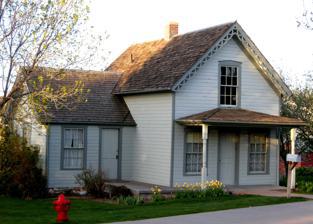
Building: Peterson House (Lakewood, Colorado)
Country: United States of America
Year built: 1885
Historic house in Colorado, United States United States historic place Peterson House U.S. National Register of Historic Places Show map of Colorado Show map of the United States Nearest city Lakewood, Colorado Coordinates 39°38′24″N 105°7′45″W / 39.64000°N 105.12917°W / 39.64000; -105.12917 Built c.1885 NRHP reference No. 81000184 Added to NRHP September 10, 1981 Peterson House , also known as Ticen (Tyson) House , in Lakewood, Colorado , USA, was built c. 1885. It was listed on the National Register of Historic Places in 1981. It was deemed to be historically important as the only surviving early frame structure in the Bear Creek area, and also as the only surviving early structure of the historic Cowan neighborhood of Morrison, Colorado .  It has a simplified Victorian vernacular architecture. The historic Pioneer Union Ditch runs through the site. References